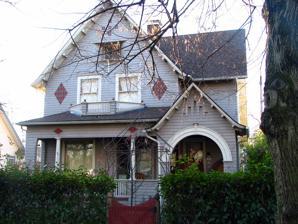
Building: Charles Crook House
Country: United States of America
Year built: 1894
Historic house in Portland, Oregon, U.S. United States historic place Charles Crook House U.S. National Register of Historic Places Portland Historic Landmark Charles Crook House in 2009 Location 6127 N Williams Ave, Portland, Oregon Coordinates 45°34′02″N 122°40′02″W / 45.567300°N 122.667151°W / 45.567300; -122.667151 Built 1894 Architect William M. Whidden Architectural style Queen Anne NRHP reference No. 97000130 Added to NRHP February 21, 1997 The Charles Crook House is a house located in north Portland , Oregon , that is listed on the National Register of Historic Places . See also National Register of Historic Places listings in North Portland, Oregon References